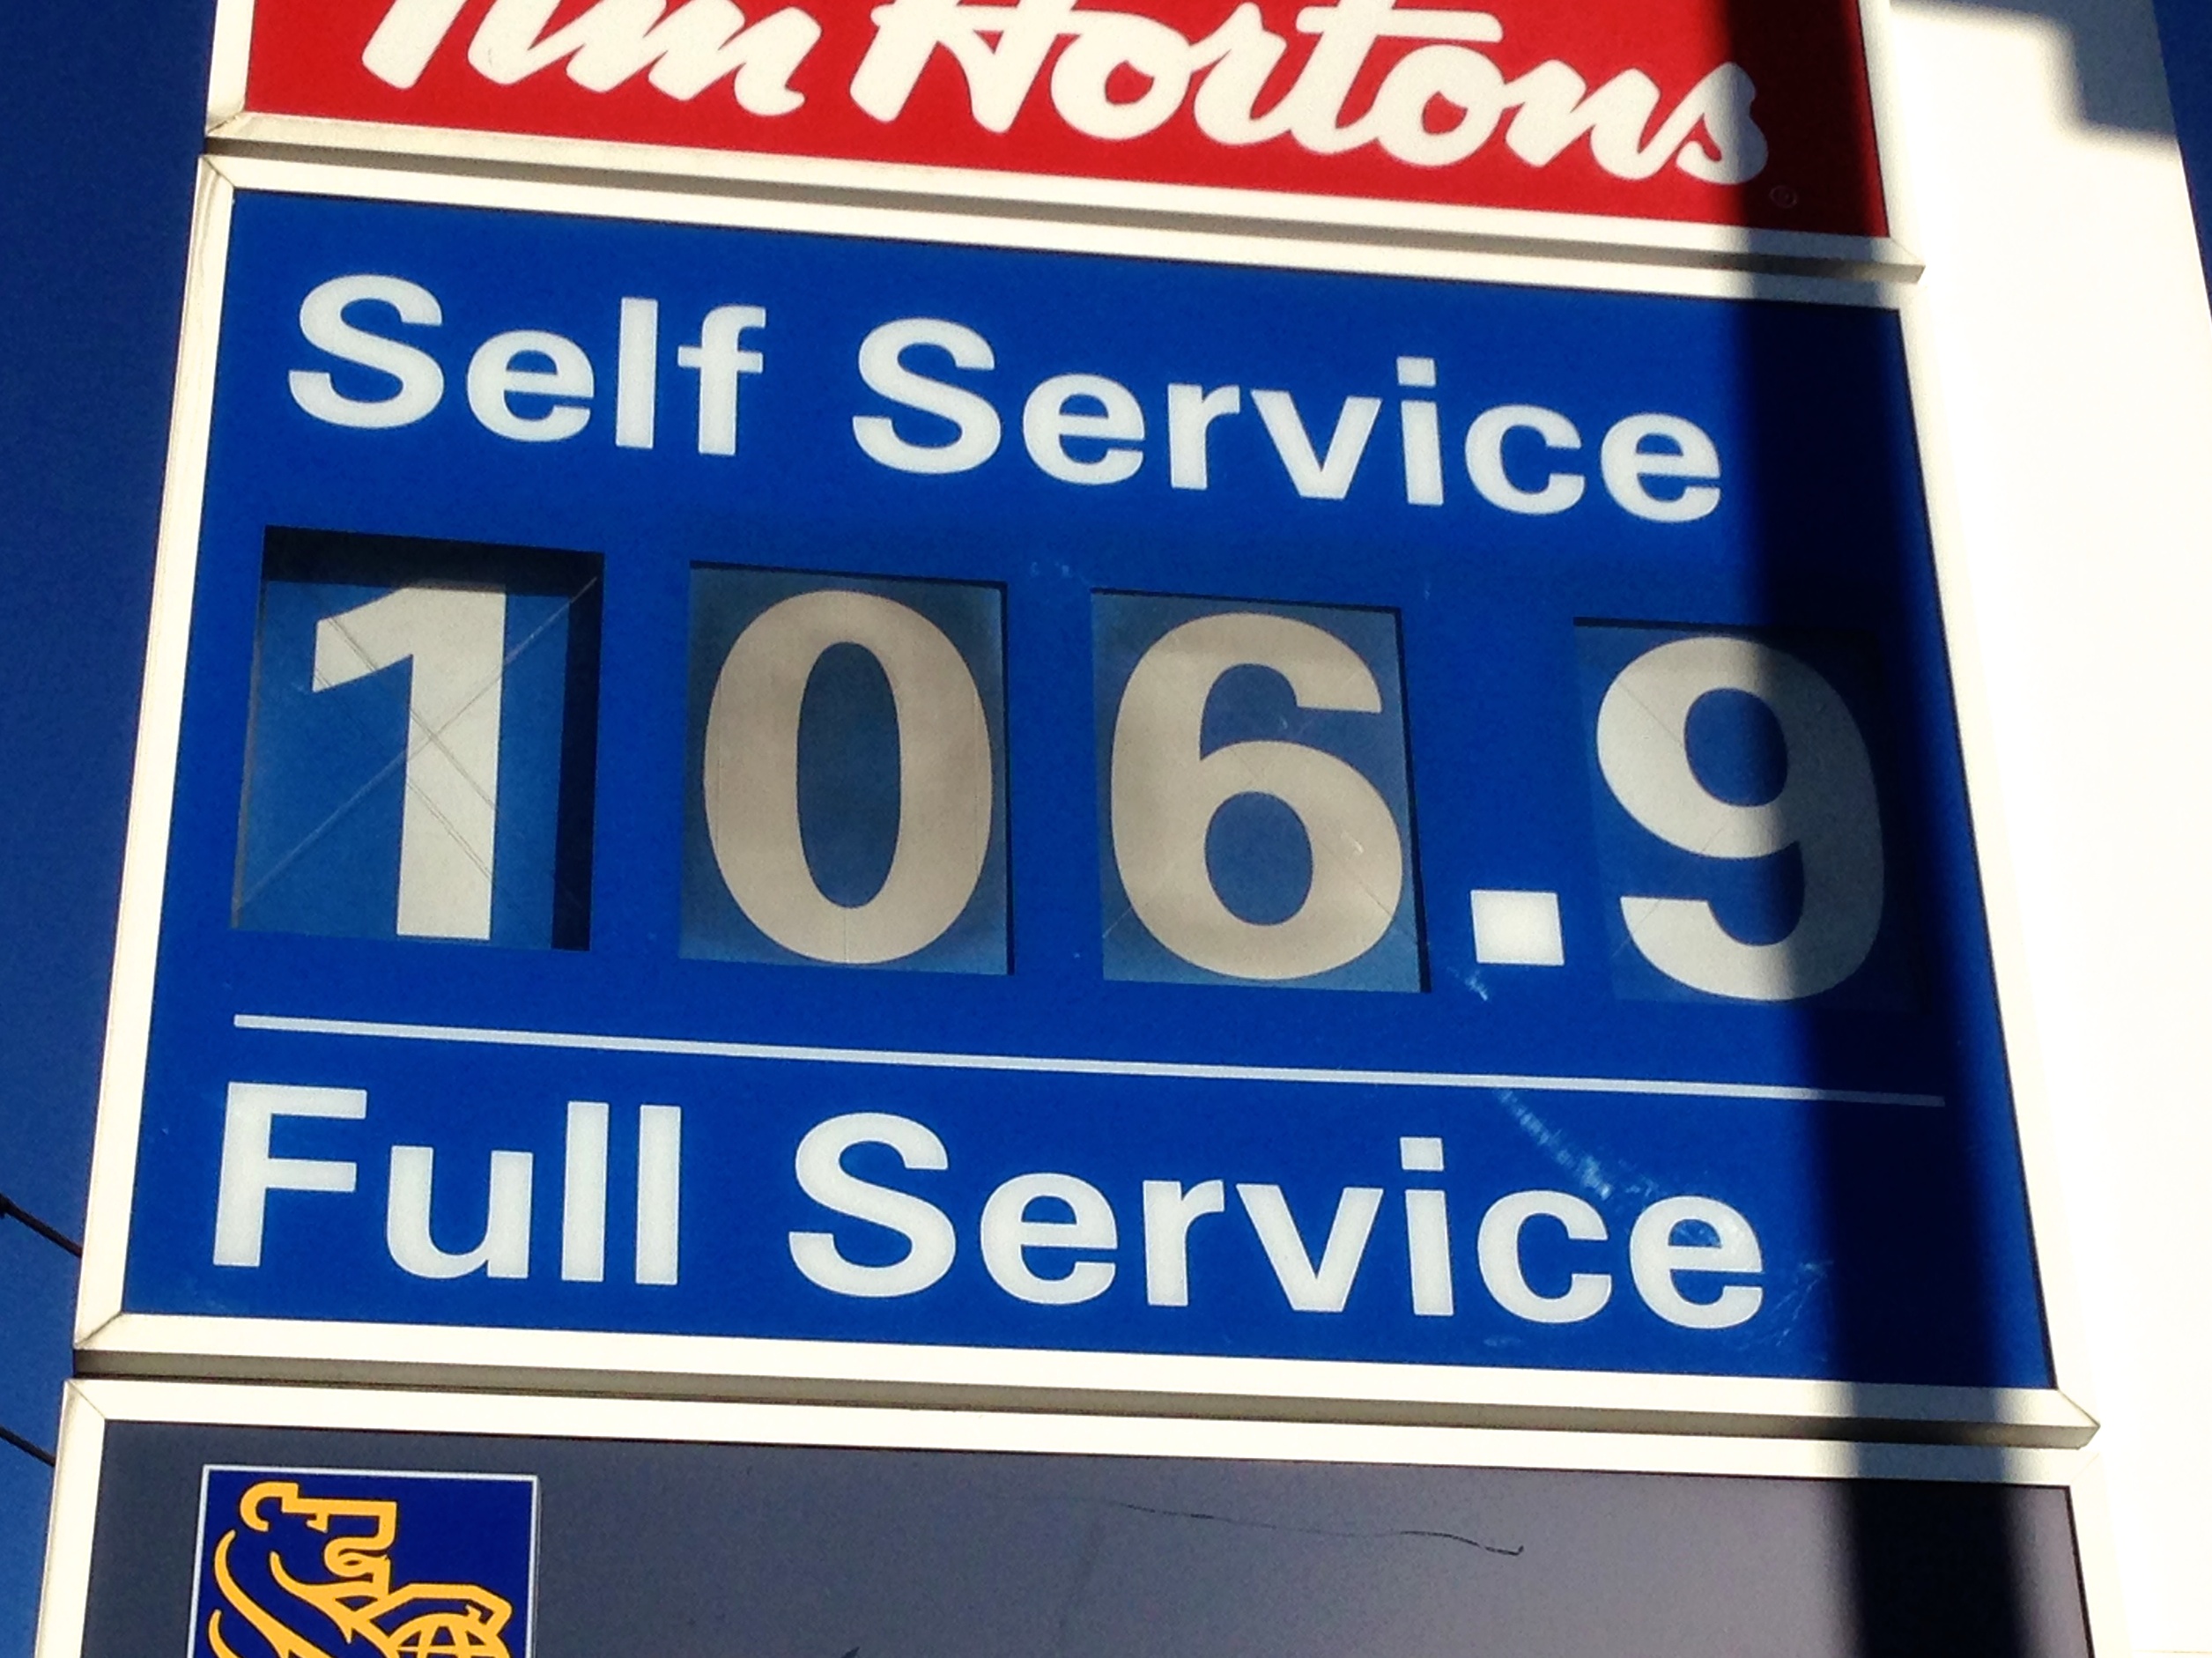
sign, street sign, signage, brand, font, ds106, 106, automotive exterior, vehicle registration plate